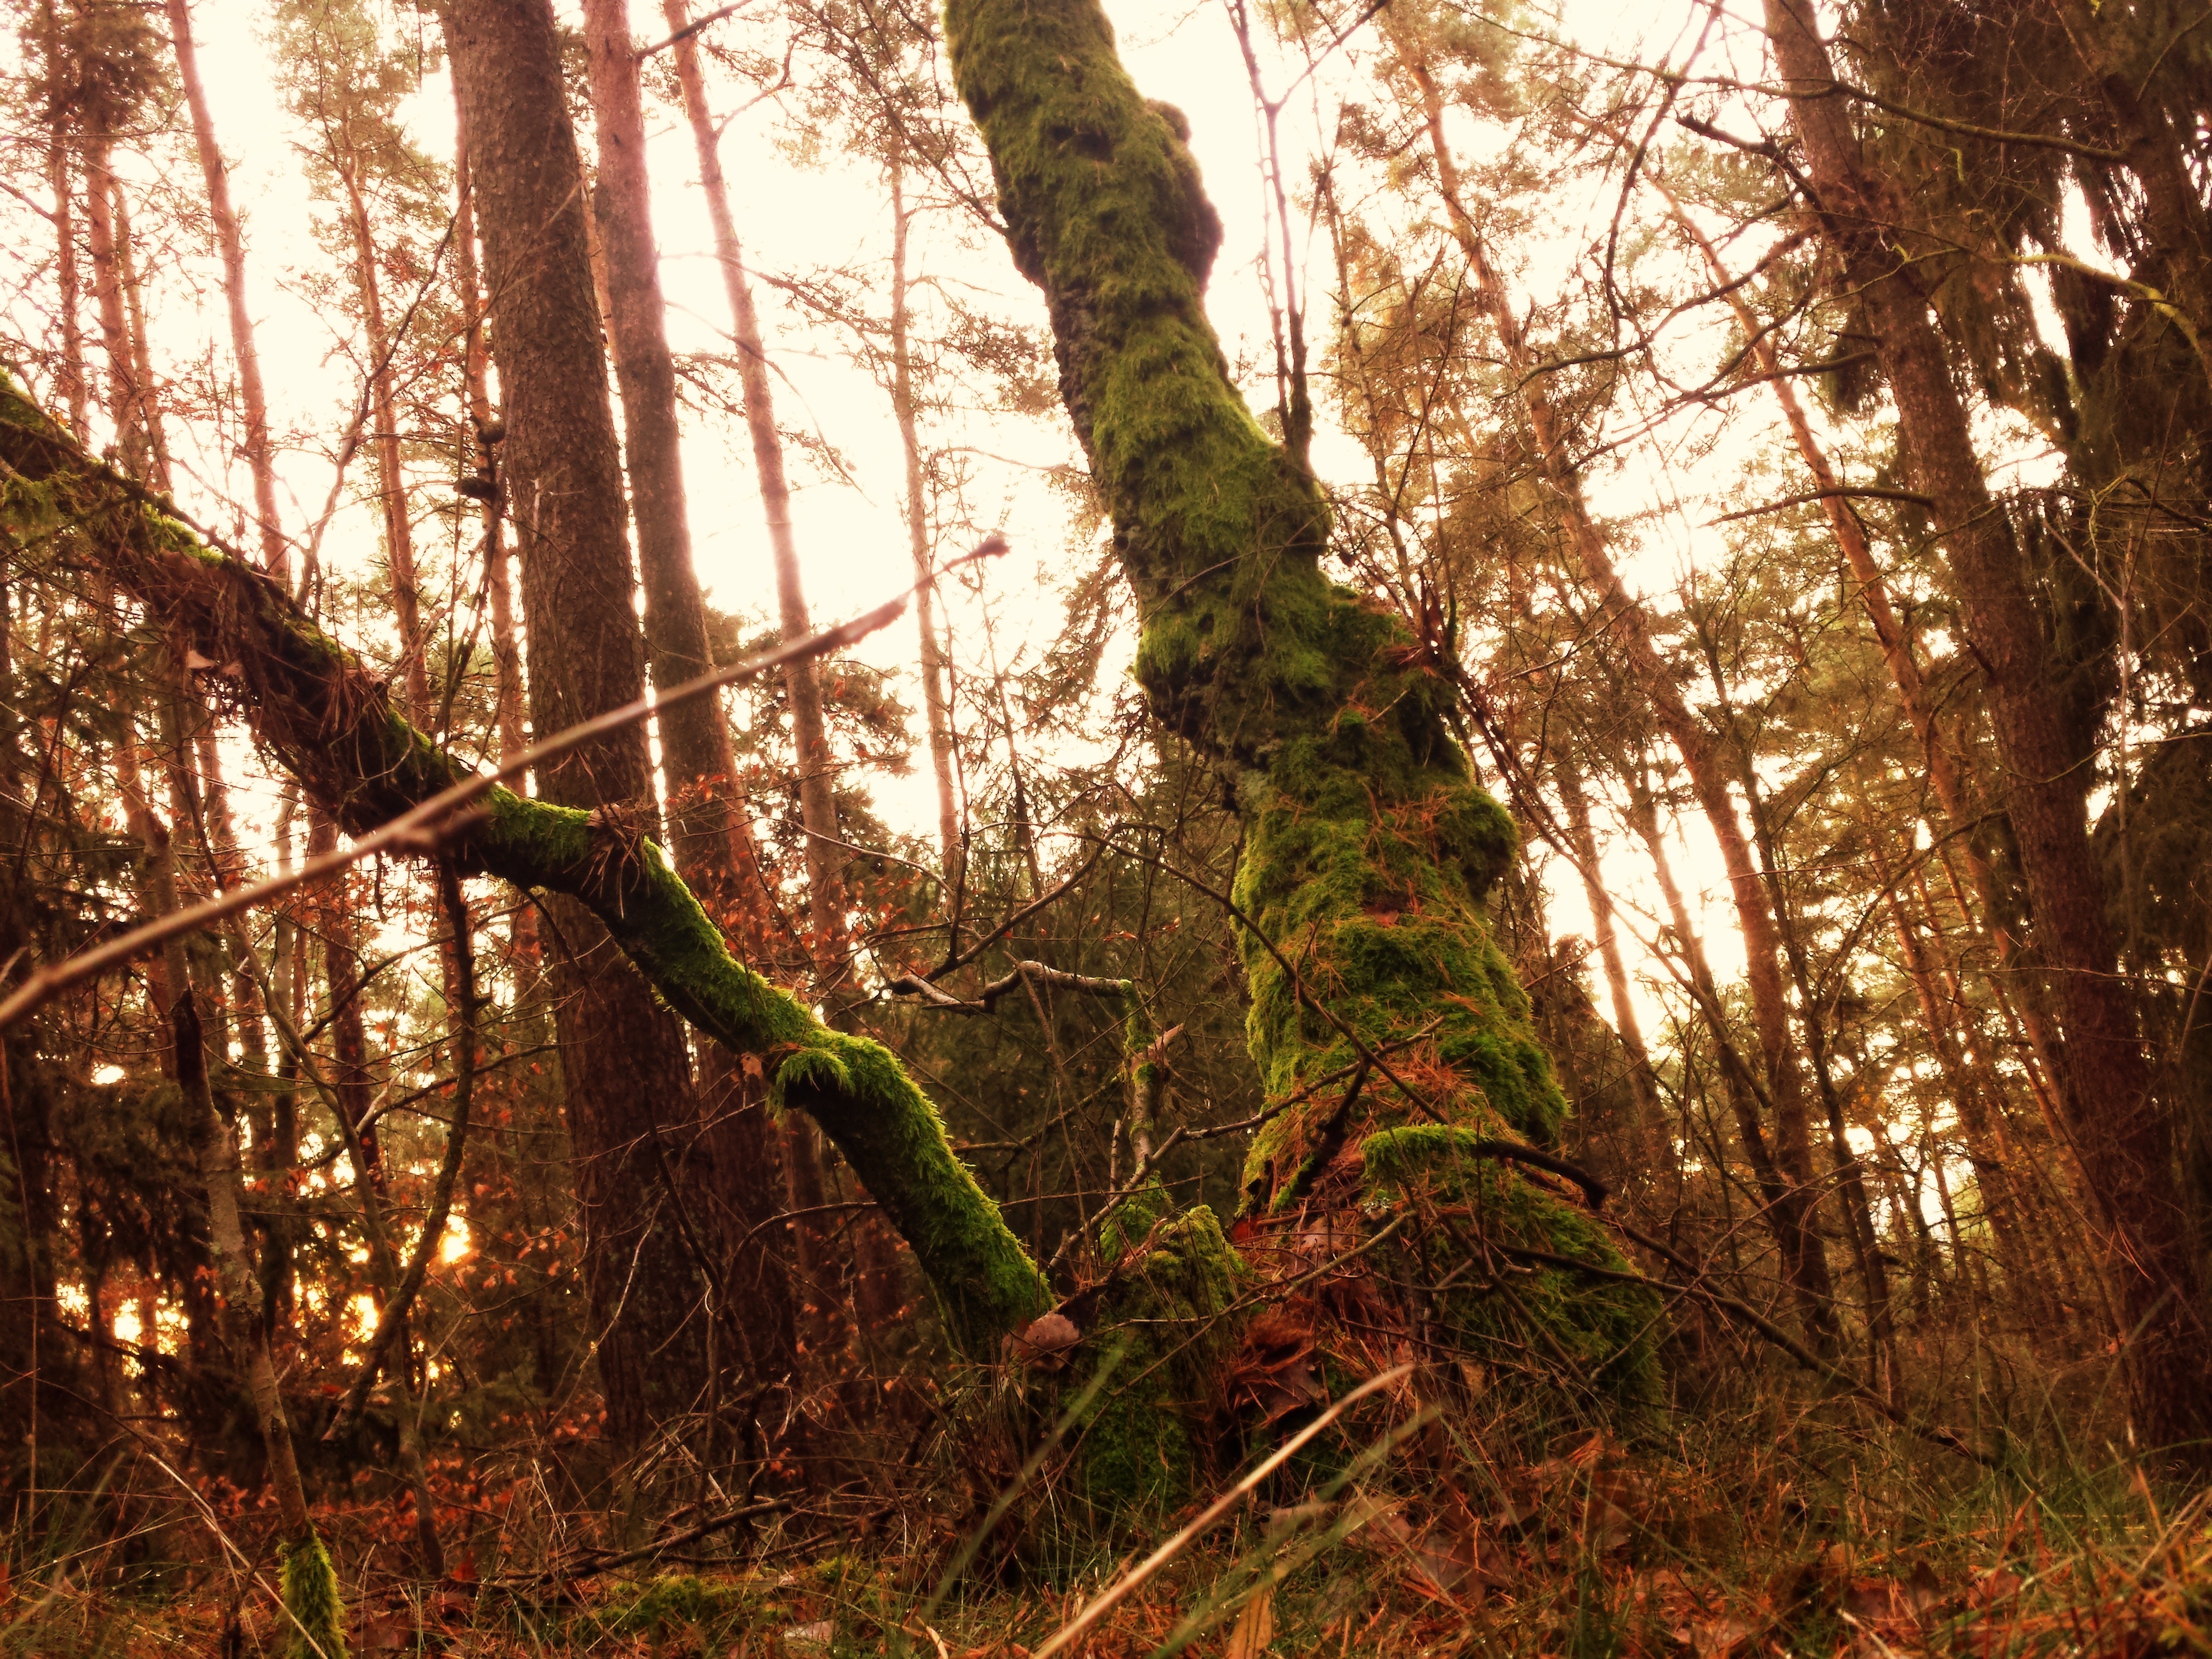
tree, nature, forest, wilderness, branch, plant, sunlight, leaf, trunk, atmosphere, moss, jungle, autumn, ancient, season, rainforest, deciduous, woodland, habitat, ecosystem, old growth forest, natural environment, geographical feature, atmospheric phenomenon, woody plant, temperate broadleaf and mixed forest, temperate coniferous forest